Boris Kozo-Polyansky

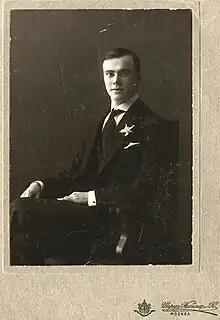
Boris Kozo-Polyansky (1915)

At the time of the publication of Kozo-Polyansky's theory and work on evolution and symbiogenesis, was ridiculed and rejected, and was never recognized for its merit during his lifetime. And due to the language barrier of Russian, was never read in the West, where English and German evolutionary works dominated the academic landscape. However, the works of other symbiogeneticists and Kozo-Polyansky were brought back into academic consciousness in 1967 by the work of Lynn Margulis who independently proposed a near identical theory to Kozo-Polyansky's. With the revival of evolutionary symbiogenesis, Margulis was made aware of Kozo-Polyansky's work by a former student of his, Armen Takhtajan at the 1975 International Conference of Botany. Kozo-Polyansky's theories were first published to the West in 1979 by Khakhina's book on the history of the theory of symbiogenesis. However, the entirety of his original book was not translated into English until 2010 by Victor Fet, and Lynn Margulis.